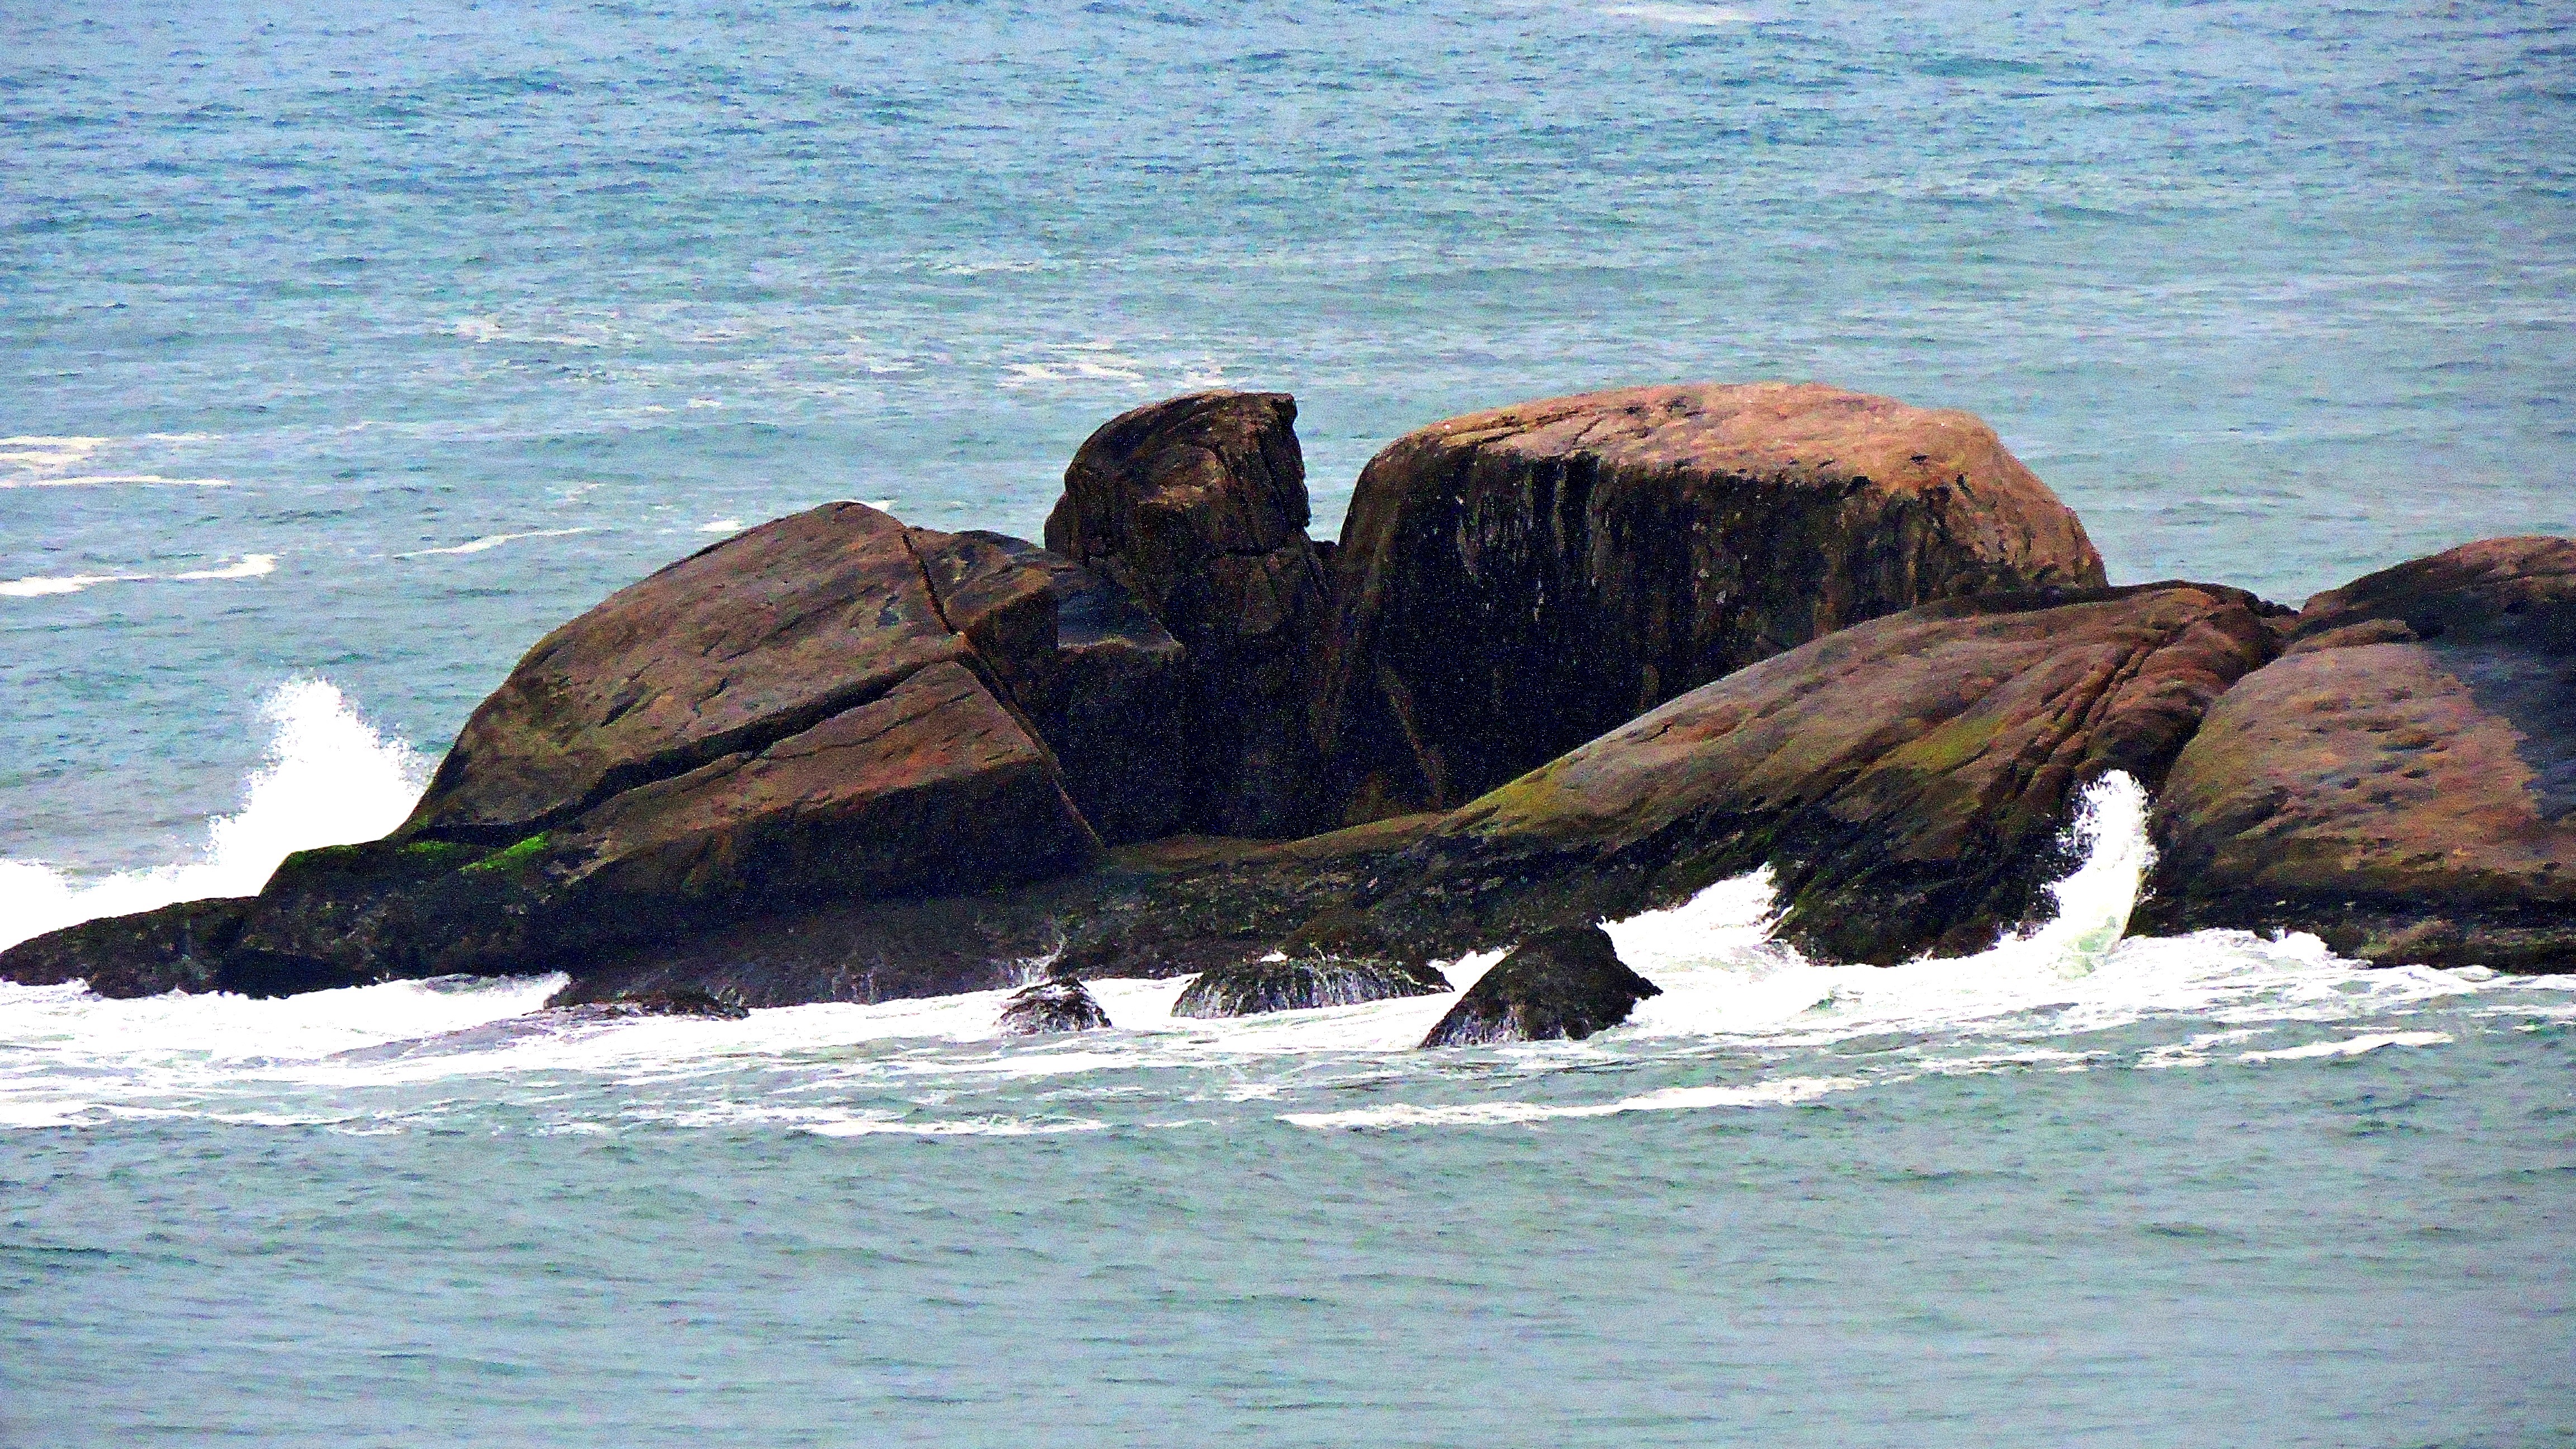
sea, coast, rock, ocean, shore, wave, cliff, cove, bay, stack, terrain, cape, islet, wind wave